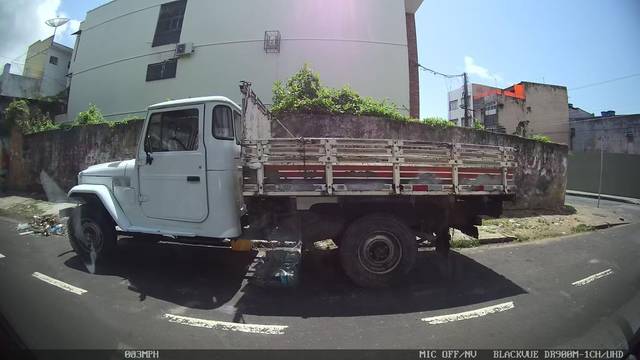
Region: Brazil
Coordinates: -3.138, -60.017